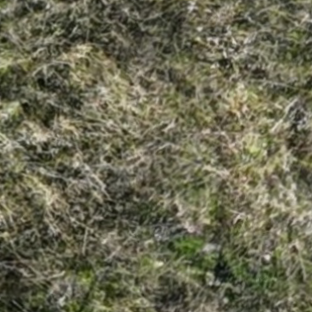
Month: october